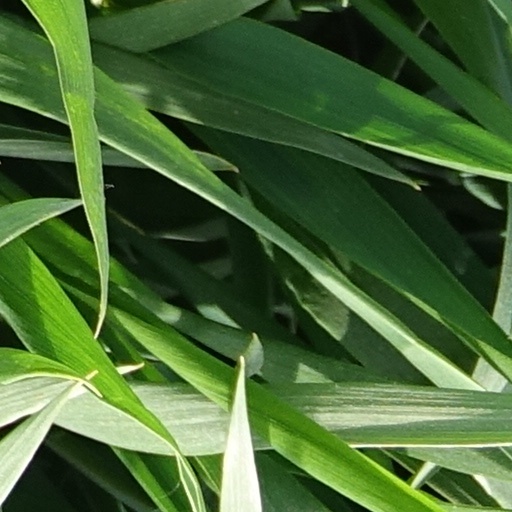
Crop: wheat